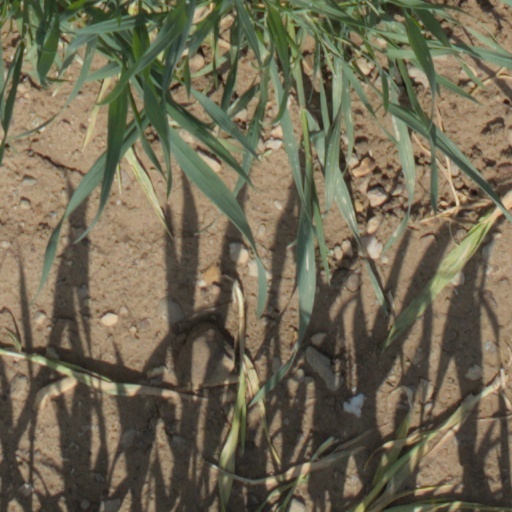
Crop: wheat